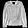
Label: Coat